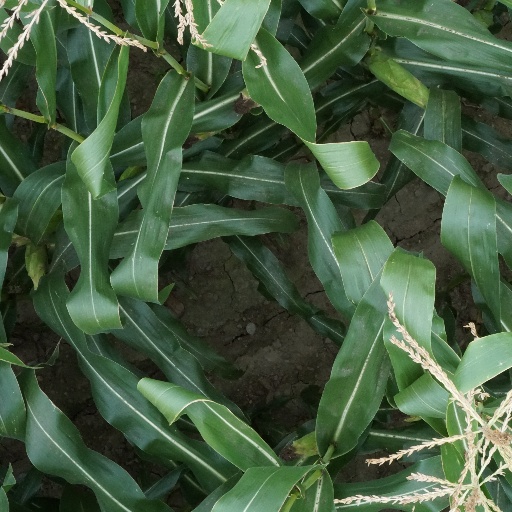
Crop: maize; corn